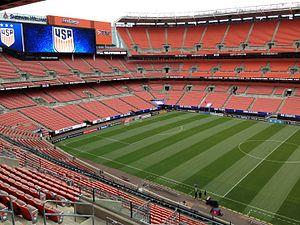
Le FirstEnergy Stadium, officiellement FirstEnergy Stadium, Home of the Cleveland Browns, est un stade de football américain situé sur les rives du Lac Érié à North Coast Harbor, un district du centre de Cleveland, Ohio. L'utilisation normale du terrain est seulement pour le football américain, mais il a été construit avec une surface de jeu assez grande pour lui permettre d'accueillir des matches internationaux de football.
La Gold Cup 2017 est la 14ᵉ édition de la Gold Cup, organisée aux États-Unis, du 7 au 26 juillet 2017.